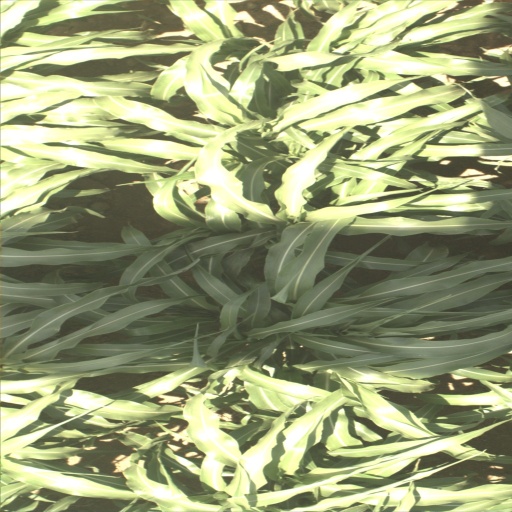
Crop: sorghum